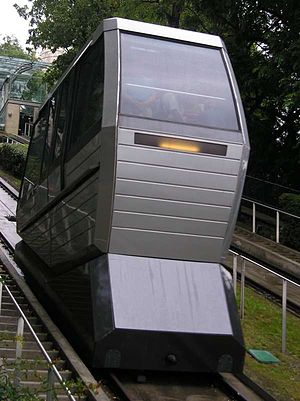
Funiculaire de Montmartre
En af kabinerne set fra den nederste station.
Funiculaire de Montmartre er en fuldautomatisk drevet kabelbane beliggende på Montmartre, Paris, Frankrig. Kabelbanen drives af Paris' Metroselskab og anvender samme type billetter. Banen åbnede den 13. juli 1900 og er totalt ombygget i 1935 og igen i 1991.